Emperor Wen of Han

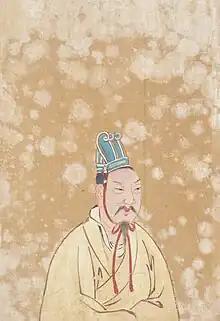
As depicted in the album "Portraits of Famous Men" 1900, housed in the Philadelphia Museum of Art

Emperor Wen's reign and that of his son Emperor Jing were often collectively known together as the "Rule of Wen and Jing", renowned for general stability and relaxed laws. He was considered one of the most benevolent rulers in Chinese history. His reign was marked by thriftiness and attempts to reduce burdens on the people, with one of the lowest tax rate in Chinese history was recorded. Two years after his death, the tax rate was as low as 3.3% of one's personal income. Wen was buried in the , which took two groups of sixteen thousand and fifteen thousand workers.